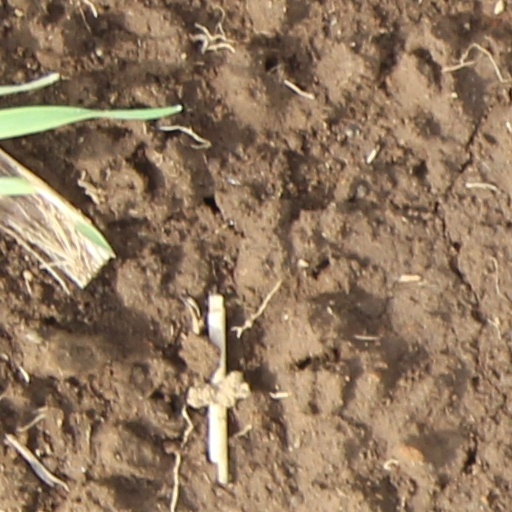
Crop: wheat